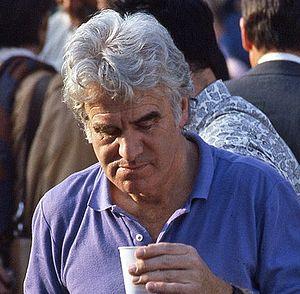
Reginald Gray est un portraitiste irlandais.